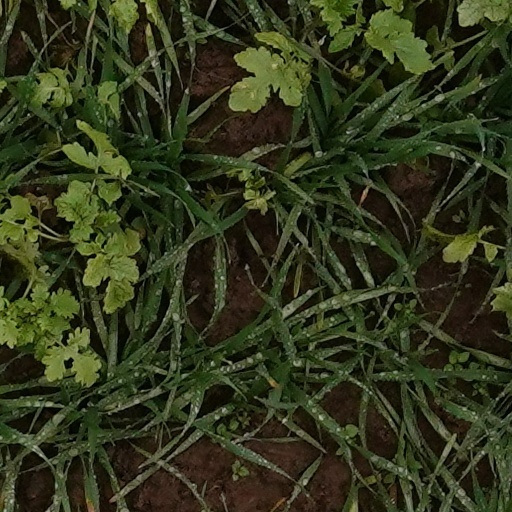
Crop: wheat